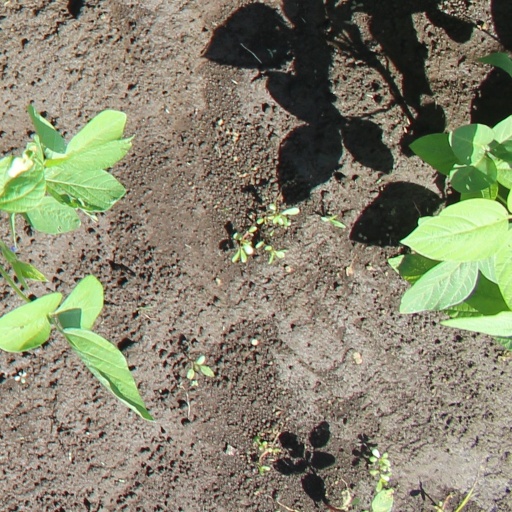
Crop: soybean